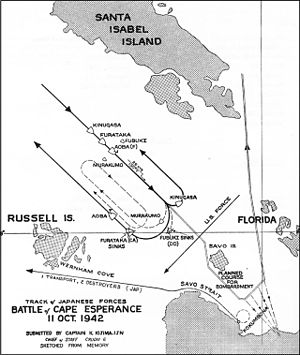
Slaget ved Kap Esperance / Slaget / Forspil
Kort som viser de ruter Gotōs og Jojimas styrker fulgte under slaget. Den lyse grå linje som strejfer Savoøen viser Gotōs planlagte rute for at kunne bombardere Henderson Field. Hatsuyuki er fejlagtigt identificeret som Murakumo.
Slaget ved Cape Esperance også kaldet Andet slag ved Savoøen fandt sted den 11. – 12. oktober 1942 og var et søslag i Stillehavskrigen under 2. verdenskrig mellem den kejserlige japanske flåde og United States Navy. Slaget var det andet af fire større flådeslag under slaget om Guadalcanal og fandt sted ved indsejlingen til sundet mellem Savoøen og Guadalcanal i Salomonøerne.